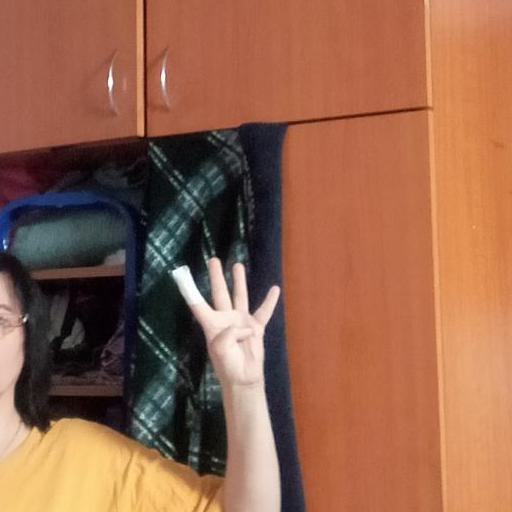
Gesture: four